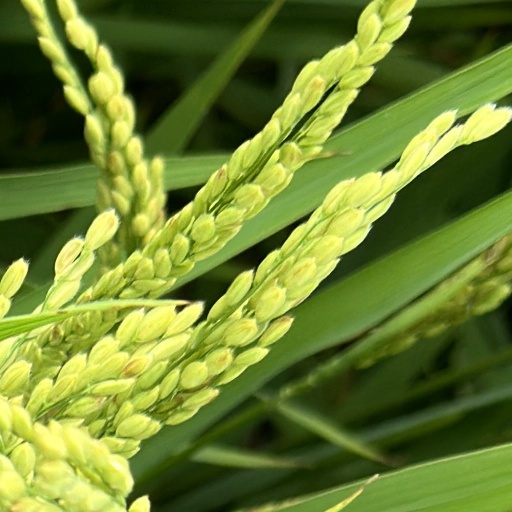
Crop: rice